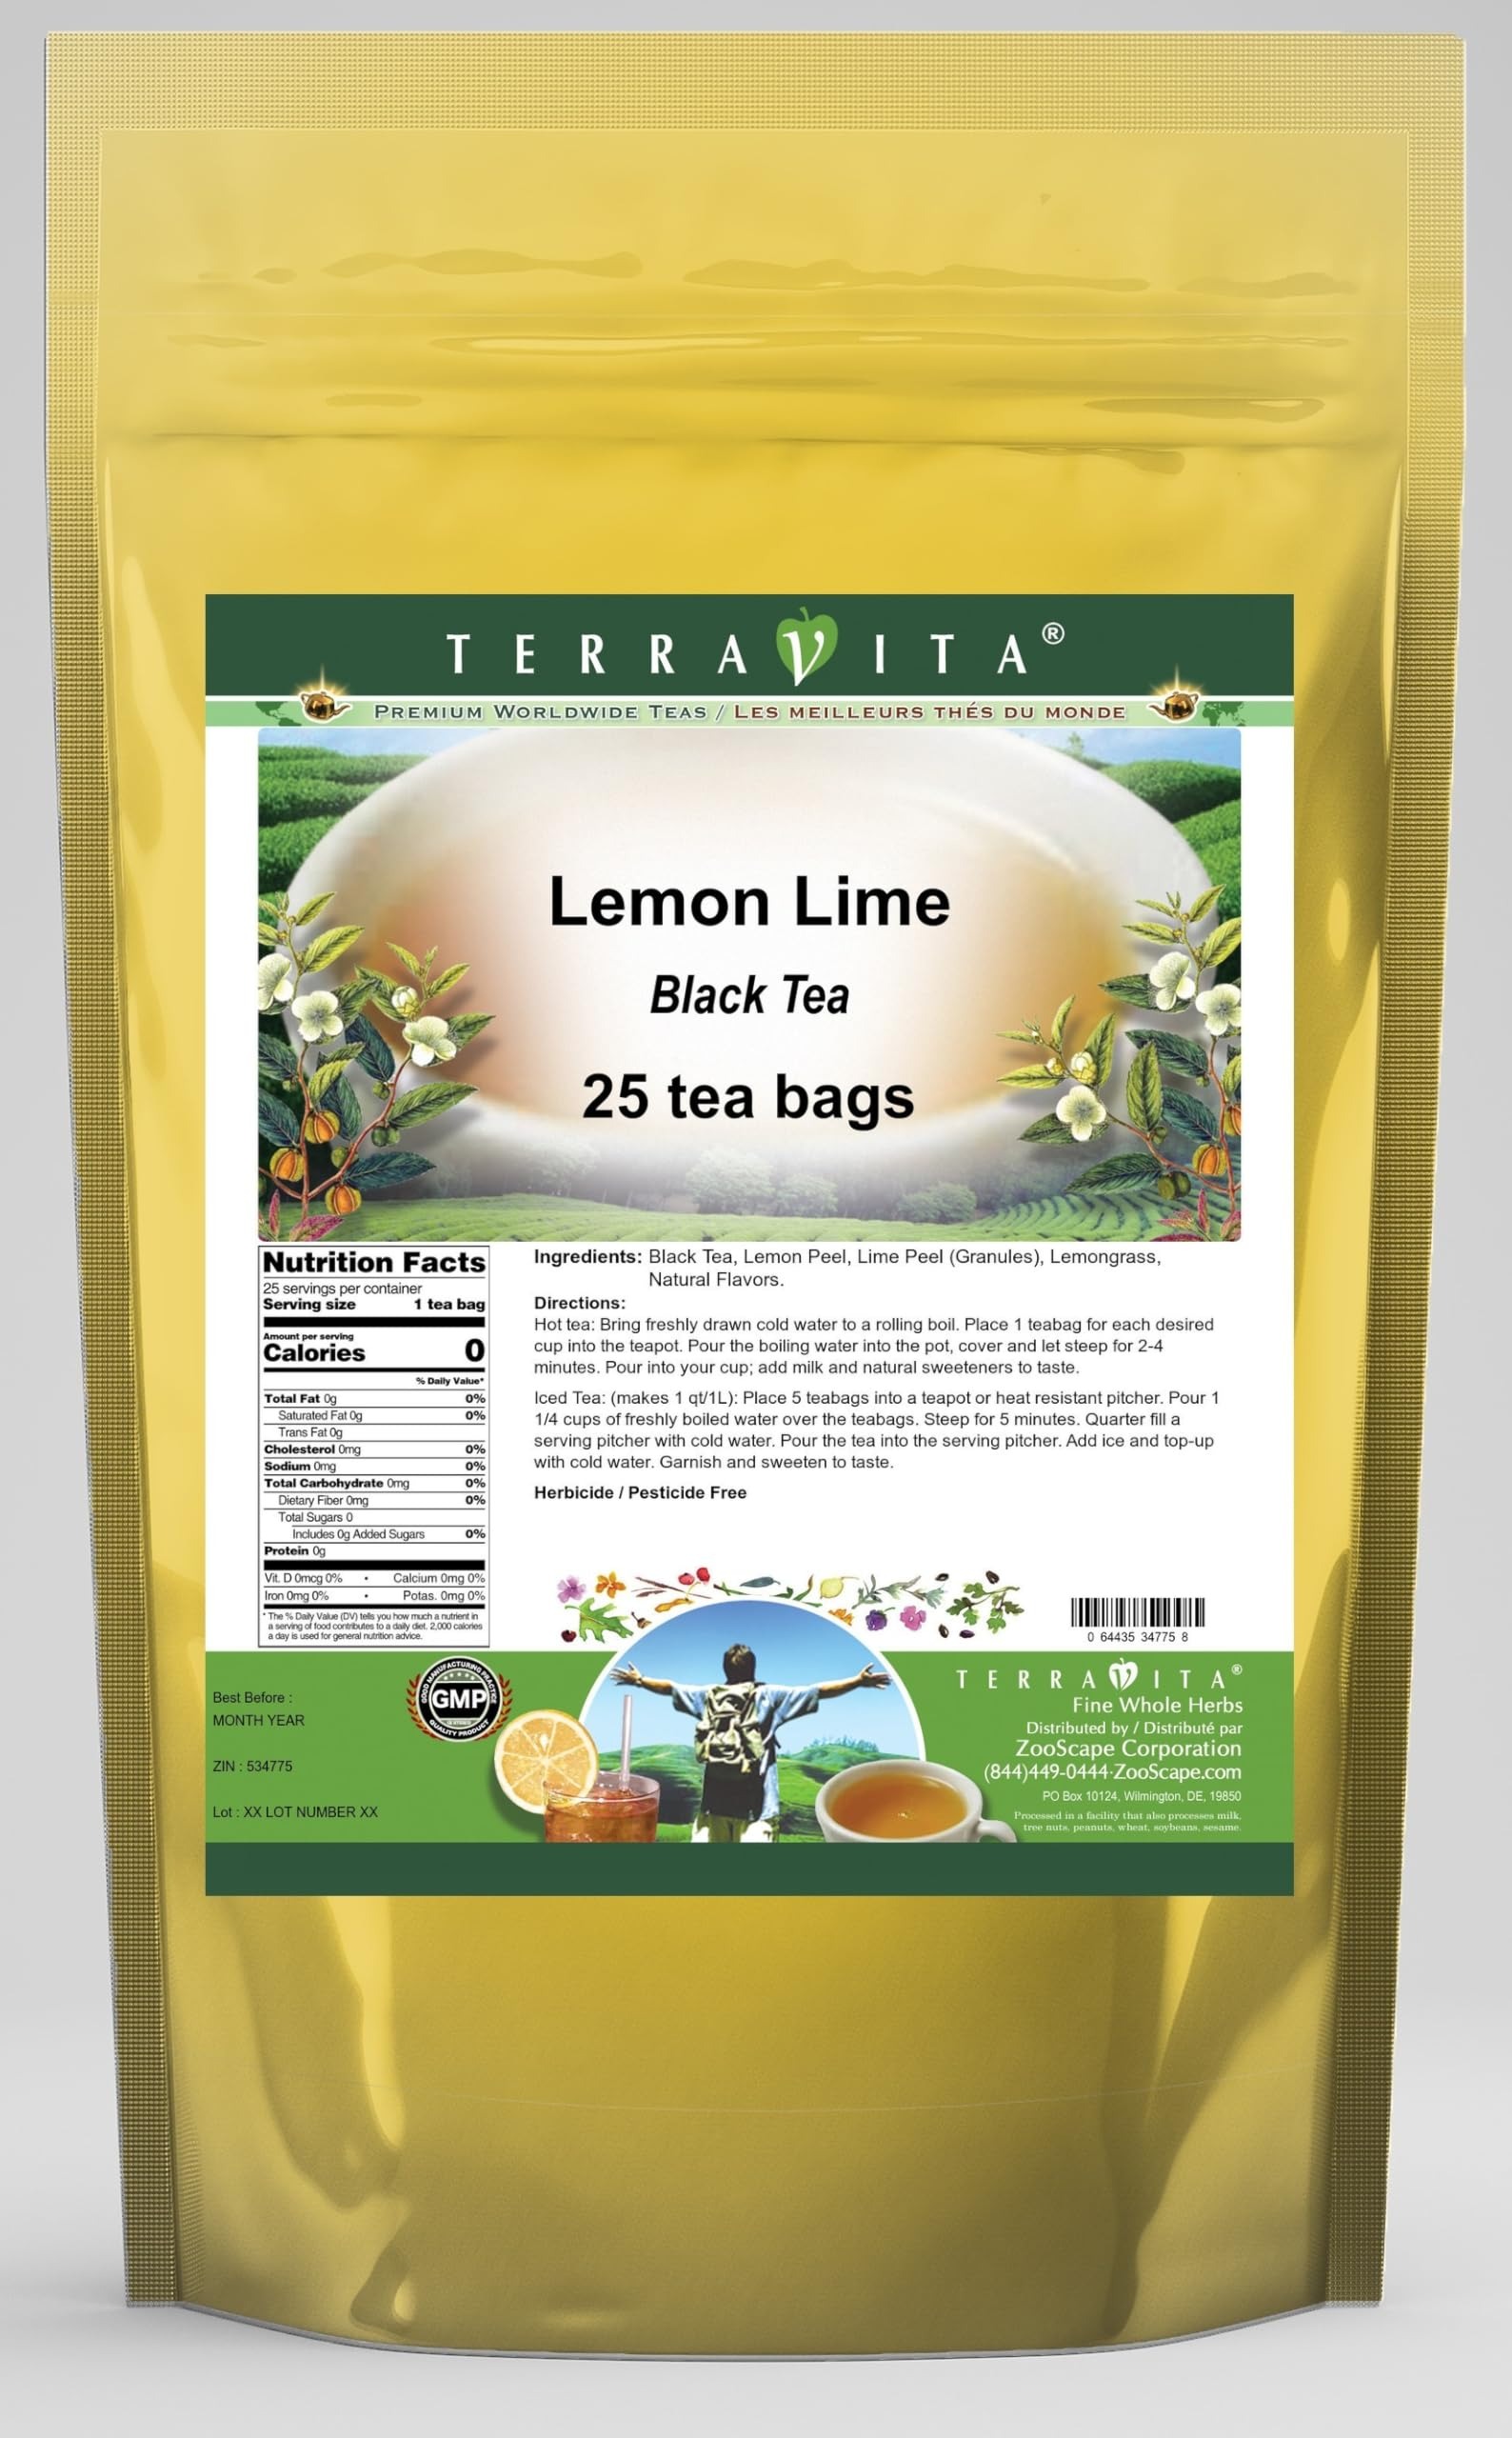
Item Name: Lemon Lime Black Tea (25 tea bags, ZIN: 534775)
Bullet Point 1: Our Lemon Lime Black Tea is a tasty flavored Black tea with Lemon Peel, Lime Peel and Lemongrass that has a refreshing taste that will impress you! The unique Lemon Lime taste is delicious! - Ingredients: Black tea, Lemon Peel, Lime Peel, Lemongrass and Natural Lemon Lime Flavor.
Bullet Point 2: No fillers.
Bullet Point 3: Manufacturer: TerraVita
Bullet Point 4: Size: 25 tea bags
Bullet Point 5: Black Tea Bags - Packed in a convenient upright pouch!
Product Description: Our Lemon Lime Black Tea is a tasty flavored Black tea with Lemon Peel, Lime Peel and Lemongrass that has a refreshing taste that will impress you! The unique Lemon Lime taste is delicious! - Ingredients: Black tea, Lemon Peel, Lime Peel, Lemongrass and Natural Lemon Lime Flavor. - Hot tea brewing method: Bring freshly drawn cold water to a rolling boil. Place 1 teabag for each desired cup into the teapot. Pour the boiling water into the pot, cover and let steep for 2-4 minutes. Pour into your cup; add milk and natural sweeteners to taste. - Iced tea brewing method: (to make 1 liter/quart): Place 5 teabags into a teapot or heat resistant pitcher. Pour 1 1/4 cups of freshly boiled water over the teabags. Steep for 5 minutes. Quarter fill a serving pitcher with cold water. Pour the tea into the serving pitcher. Add ice and top-up with cold water. Garnish and sweeten to taste. - TerraVita is an exclusive line of premium-quality, natural source products that use only the finest, purest and most potent ingredients found around the world. TerraVita is hallmarked by the highest possible standards of purity, potency, stability and freshness. All of our products are prepared with the highest elements of quality control, from raw materials through the entire manufacturing process, up to and including the moment that the bottles or bags are sealed for freshness and shipped out to you. Our highest possible standards are certified by independent laboratories and backed by our personal guarantee. - TerraVita exists to meet and ensure your family's health and wellness without the harmful effects of chemicals and health products. We strive to make all of our products affordable and reliable and are constantly searching the market to maintain our affordability and to look for new ways t
Value: 25.0
Unit: Count

Price: 16.77